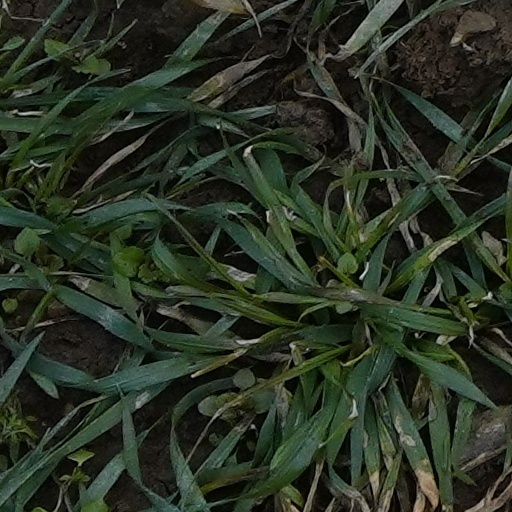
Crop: wheat